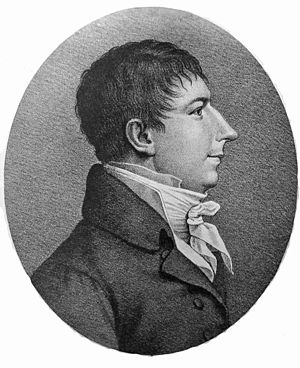
C.E.F. Weyse
Fra Danske Stormænd fra de seneste aarhundreder af L F La Cour og Knud Fabricius (1912)[1]
Christopher Ernst Friedrich Weyse, bedre kendt som C.E.F. Weyse (5. marts 1774 i Altona – 8. oktober 1842 i København) var en tysk-dansk komponist og organist. Han er mest kendt for sine sange og salmer til tekster af N.F.S. Grundtvig og B.S. Ingemann.
C.E.F. Weyse var guldalderens mest kendte danske komponist og organist. Weyse er først og fremmest kendt for sine melodier til danske fædrelandssange og salmer til tekster af N.F.S. Grundtvig og B.S. Ingemann samt julemelodier, men har også skrevet syv symfonier m.m.